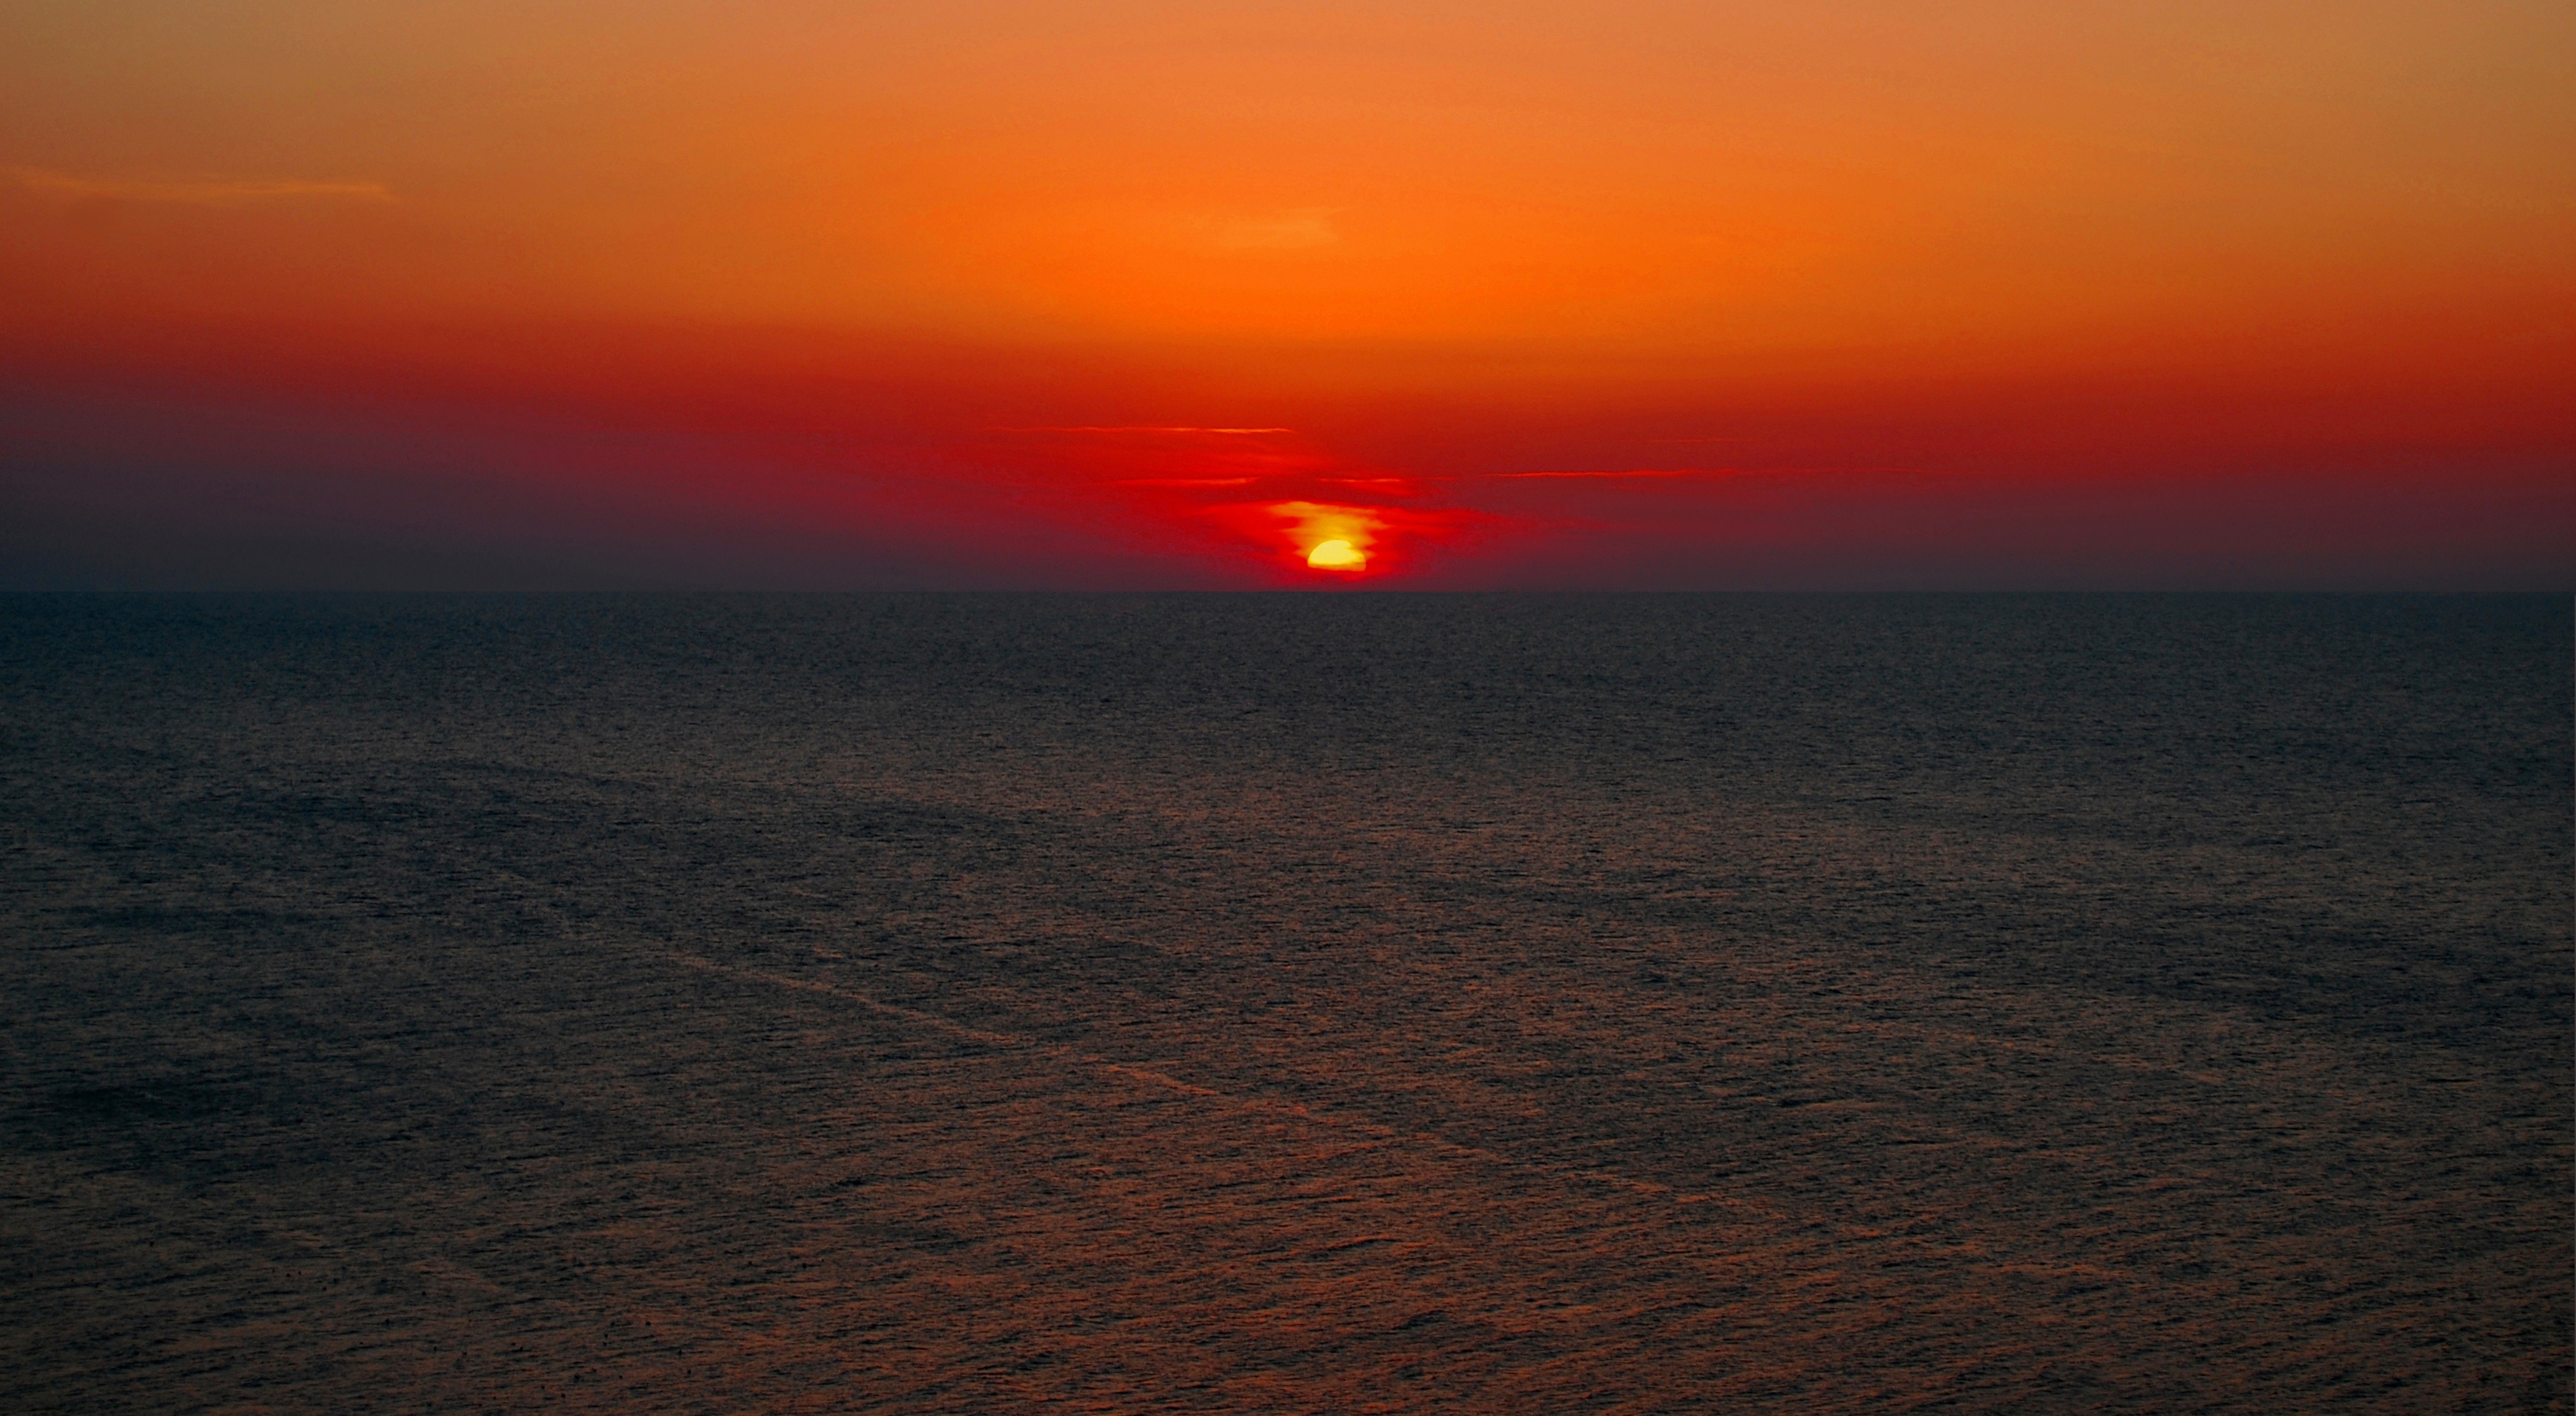
beach, sea, coast, ocean, horizon, light, cloud, sky, sun, sunrise, sunset, sunlight, morning, view, dawn, atmosphere, dusk, evening, twilight, red, romantic, colors, the sun, afterglow, the background, atmospheric phenomenon, view postcard, the stage